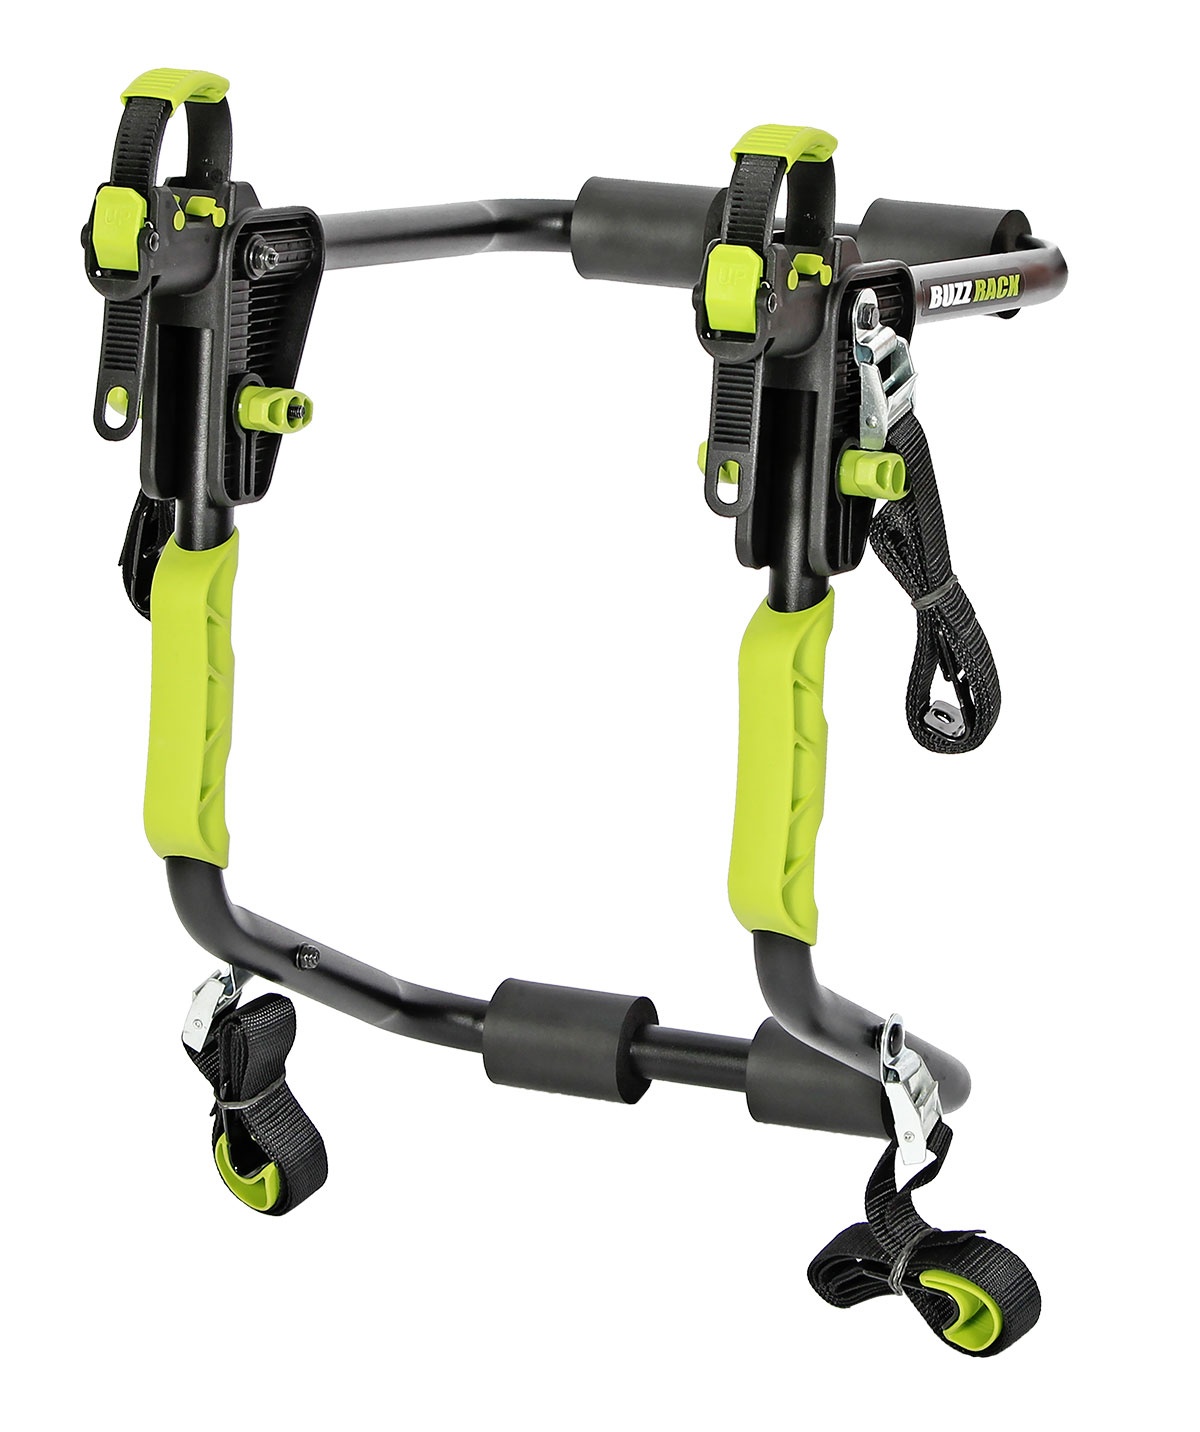
BUZZRACK Colabri Car Bike Rack Trunk Single
BUZZRACK COLIBRI 1 Bike Trunk Rack Simple and intuitive design allows users to take the wheels on travels fast and conveniently with its compact size. Supplied ready to go with 4 straps for easy mounting. No adjustment of the arms required for the mounting. The unique design offers better fit to the vehicles as well as protection to the bike. Features: Frame: The geometry of the COLIBRI frame allows a quick and easy installation on most cars. Solidly built of steel and high impact resistant plastic materials. No tools required, 100% assembled. Quick Installation: The frame can be easily adjusted to fit most cars (sedan, hatchback, SUV) using glass fibre reinforced nylon hubs. Bike Frame Supports: The bike frame holders have soft rubber type straps to secure bikes. They are quick and easy to use. They have been 100% tested in our production line. Safety: The product is supplied with an additional safety strap that allows securing the bike. Hooks: All the hooks have a protective coating that prevents them from damaging the car paint. Size: The COLIBRI can be folded and will take no space in your car. Technical Specifications: Max number of bikes: 1 Weight: 3.1 kg Max load capacity: 25 kg Max weight per bike: 15 kg Integrated lighting board: No
Brand: BUZZRACK
Category: Vehicles & Parts > Vehicle Parts & Accessories > Vehicle Storage & Cargo > Motor Vehicle Carrying Racks > Vehicle Bicycle Racks